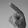
ASL letter: P